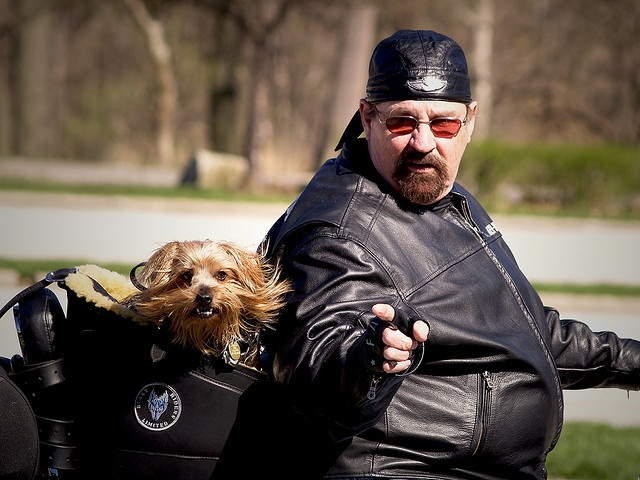
A little dog is in a motorcycle leather case.
Large man in leather biker outfit with a small brown dog.
a close up of a person riding a motorcycle with a dog on a basket
A small dog riding in his leather carriage on a motorcycle
Motorcyclist in leather coat with small dog on back.